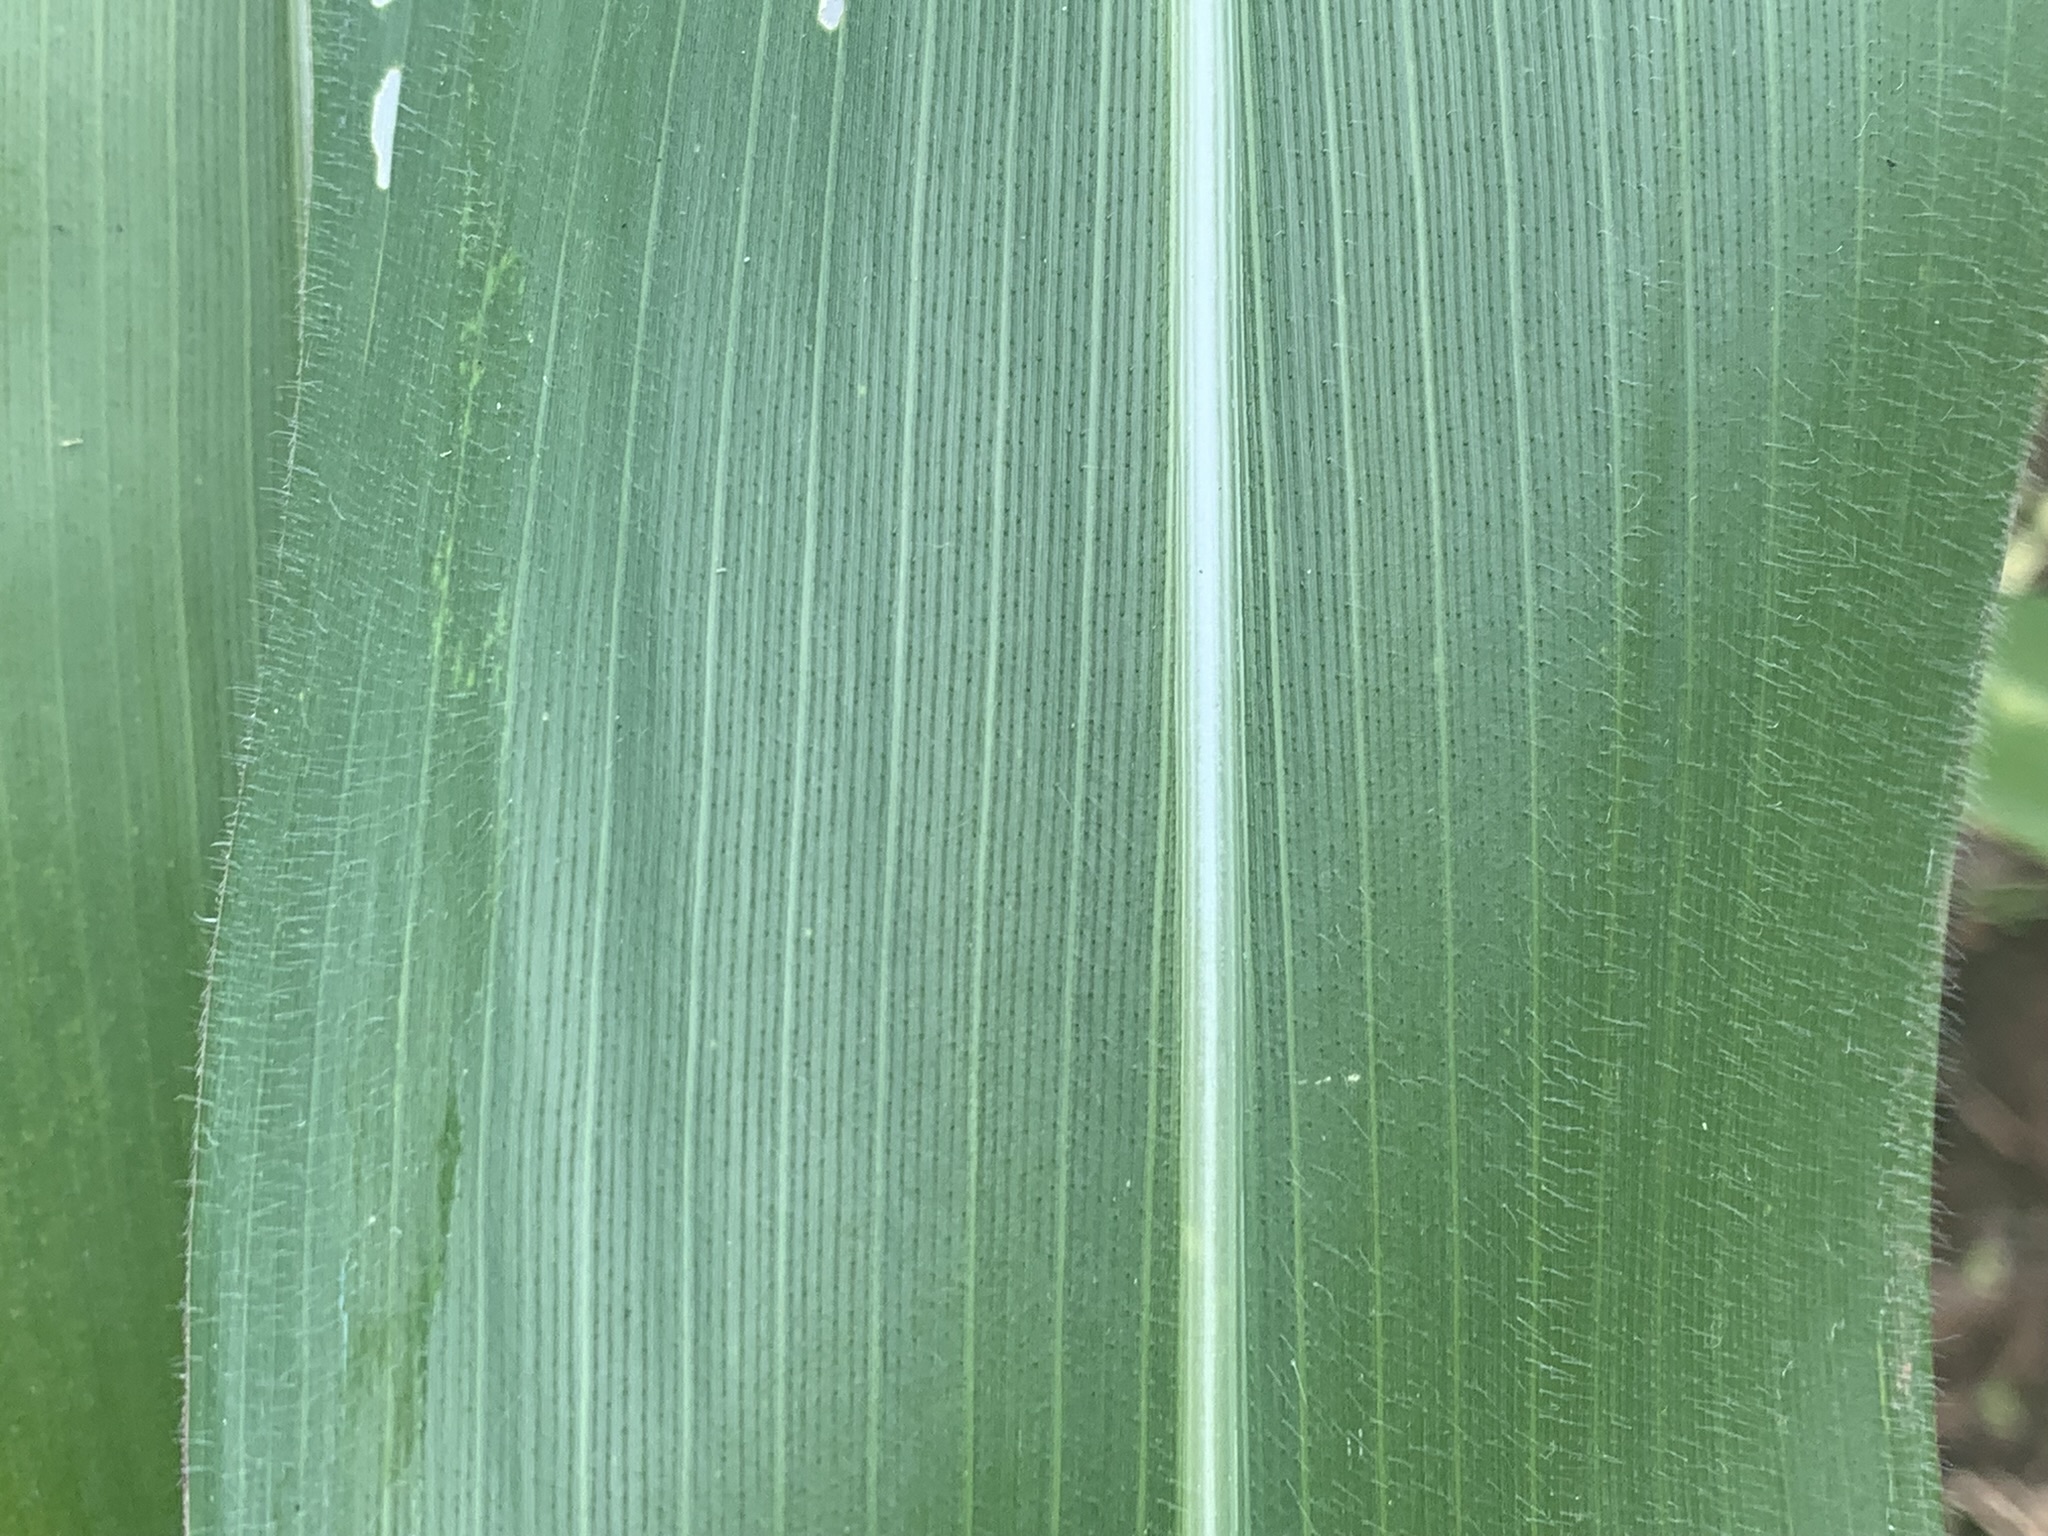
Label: Healthy